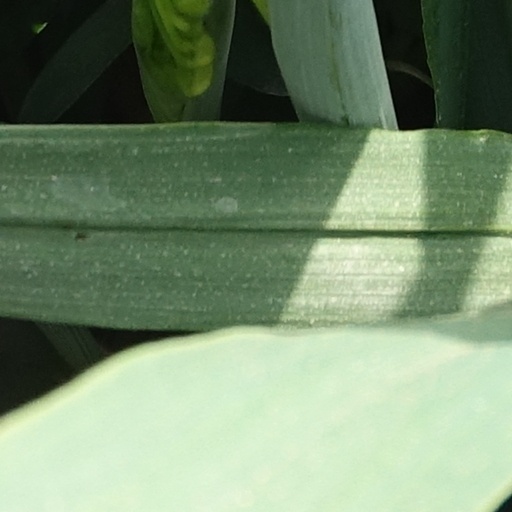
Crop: wheat